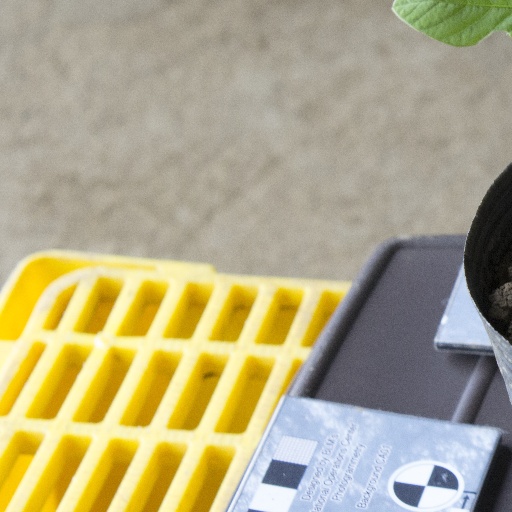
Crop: soybean